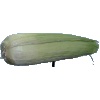
Label: Corn Husk 1